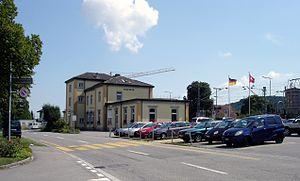
Gare de Thayngen (Suisse)